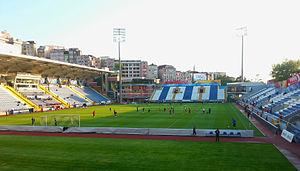
Le stade Recep-Tayyip-Erdoğan appelé aussi stade Kasımpaşa est situé à Istanbul, en Turquie et a une capacité de 14 234 places. Le stade est rénové en 2005 selon les critères de l’UEFA.